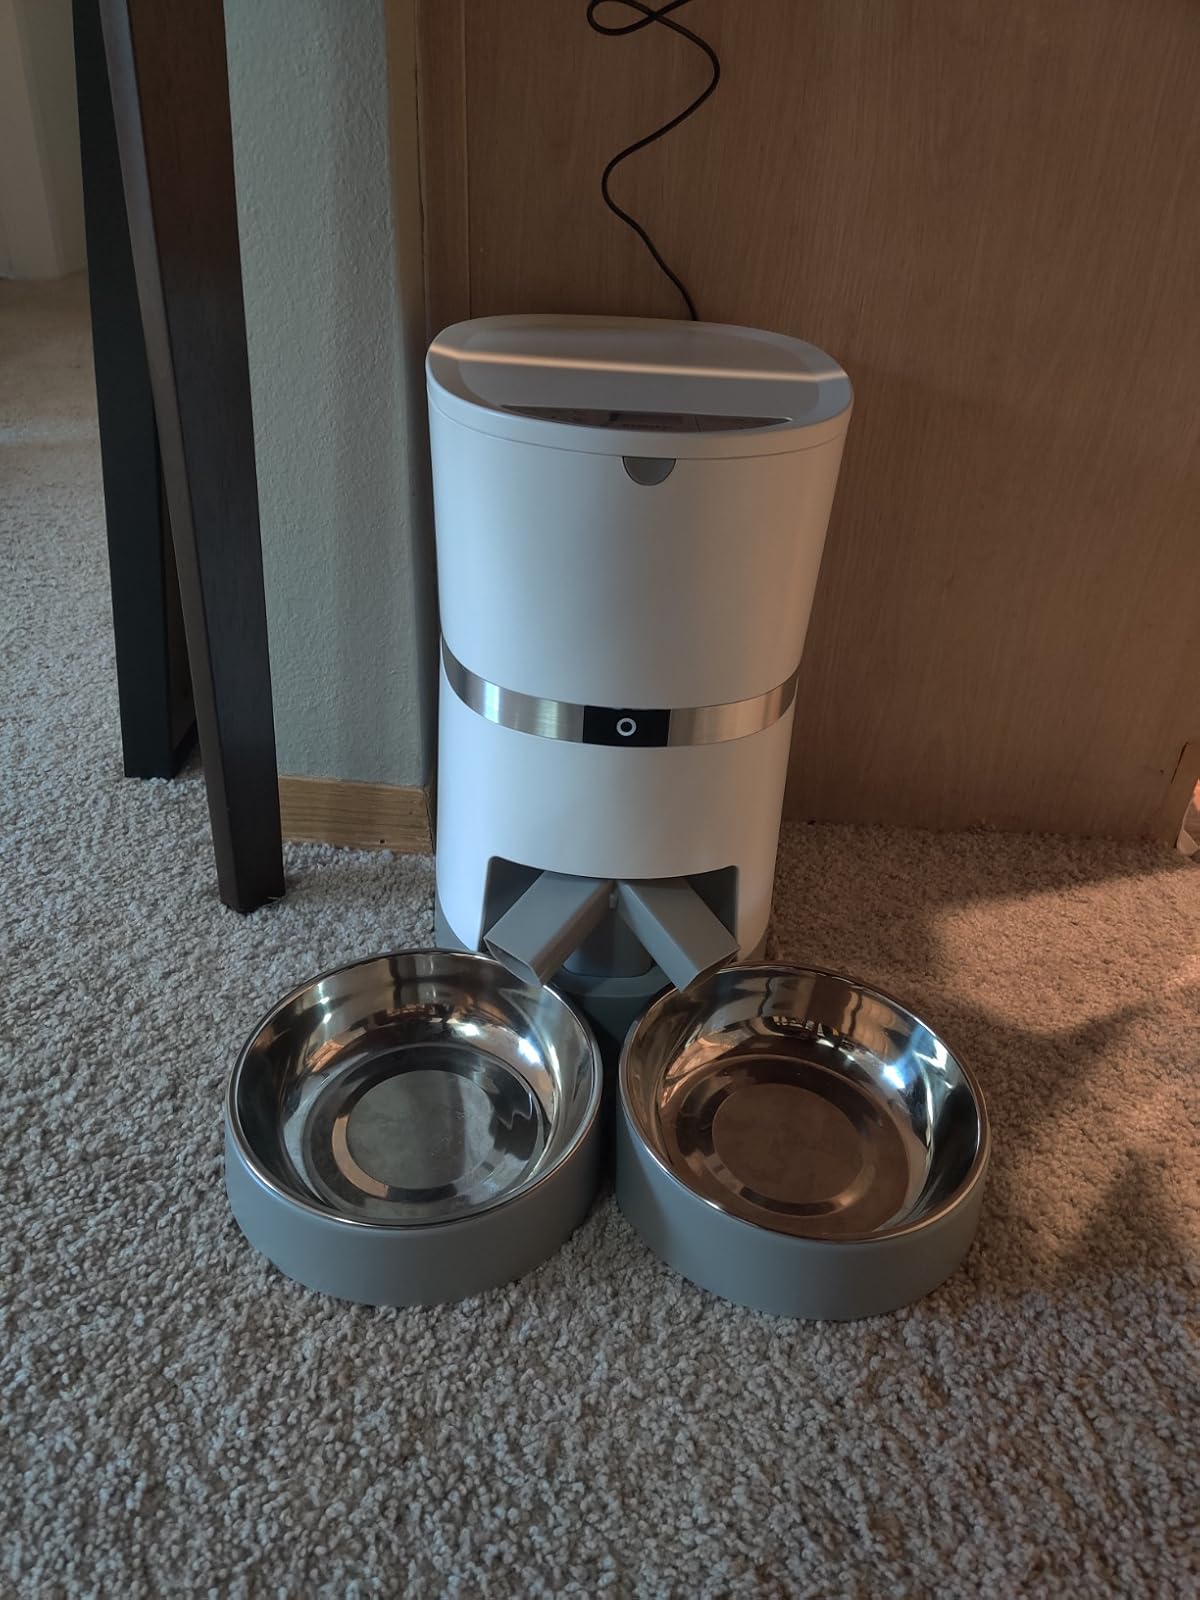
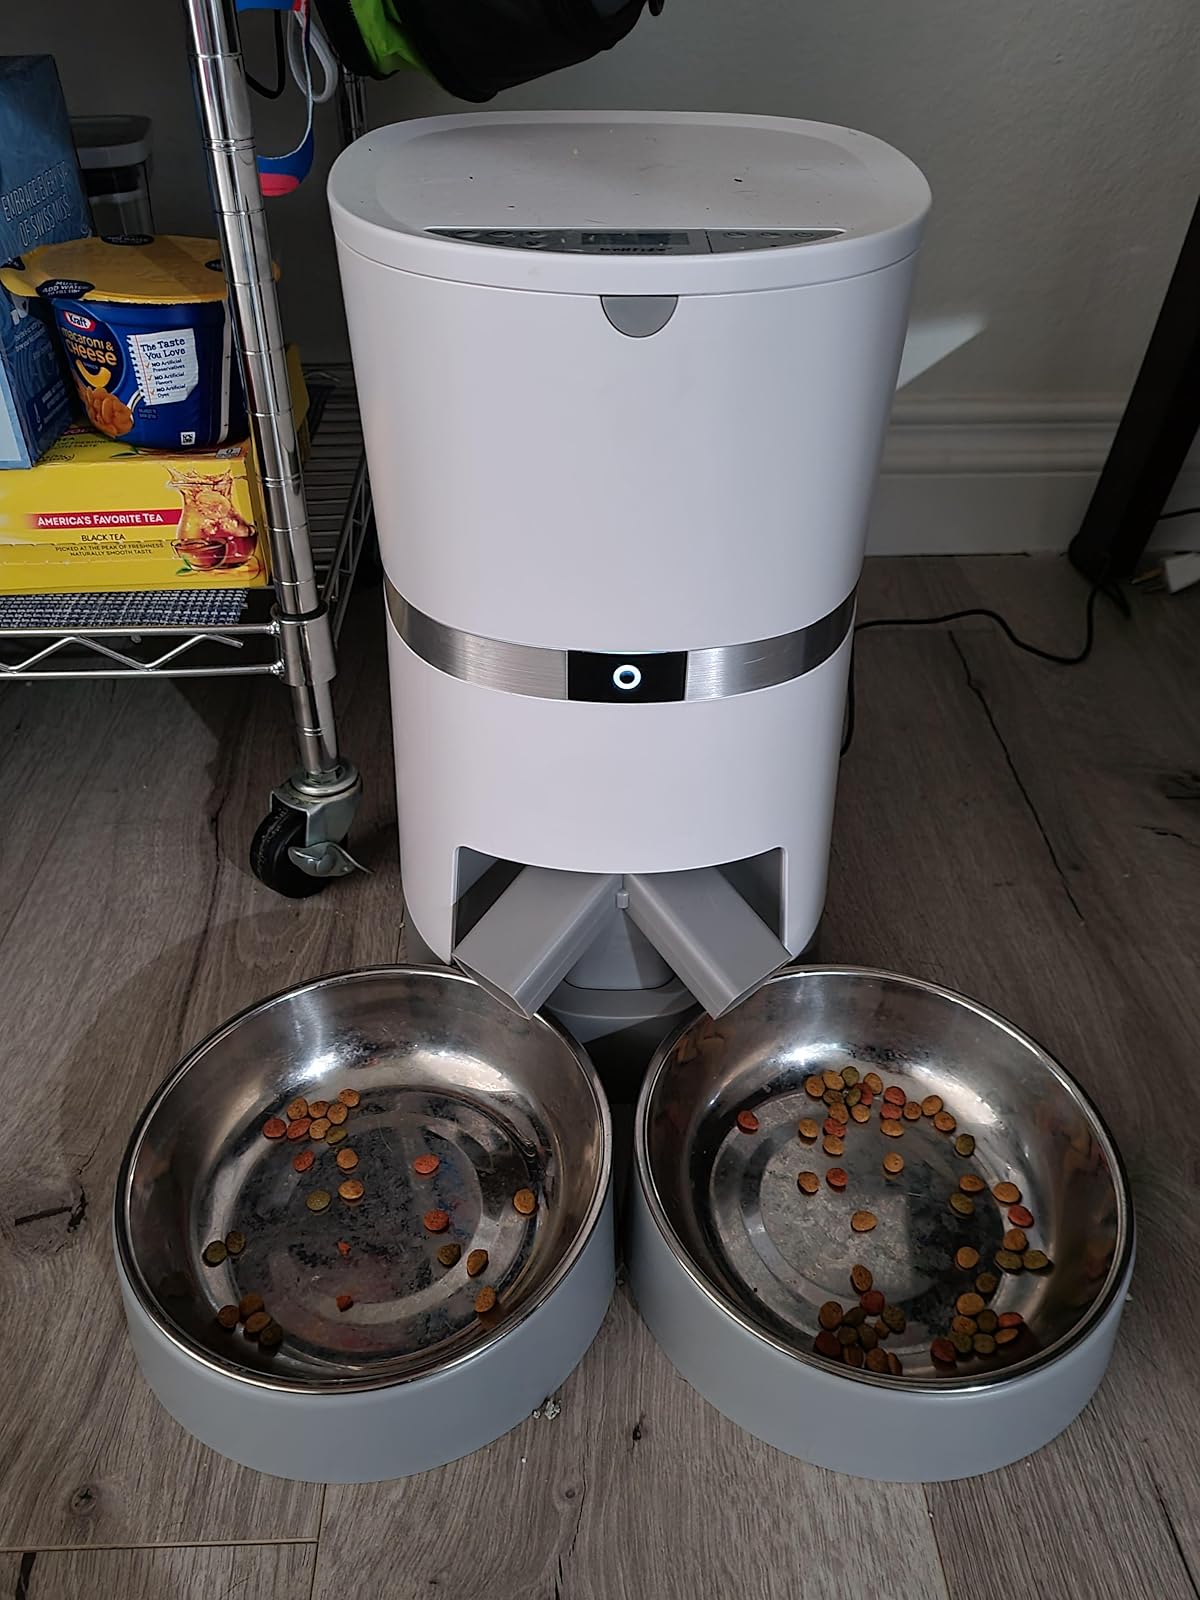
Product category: items_feeder
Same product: yes